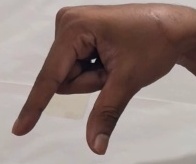
ASL sign: Q